House at 52 Eighteenth Avenue

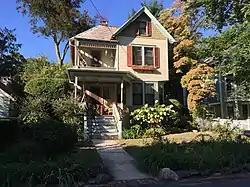

The house at 52 Eighteenth Avenue is a historic home located at Sea Cliff in Nassau County, New York. It was built in 1895 and is a two-story clapboard-sided residence with a slate-covered hipped roof in the Late Victorian style. It features a raised front porch with lattice work and a two-story bay window.